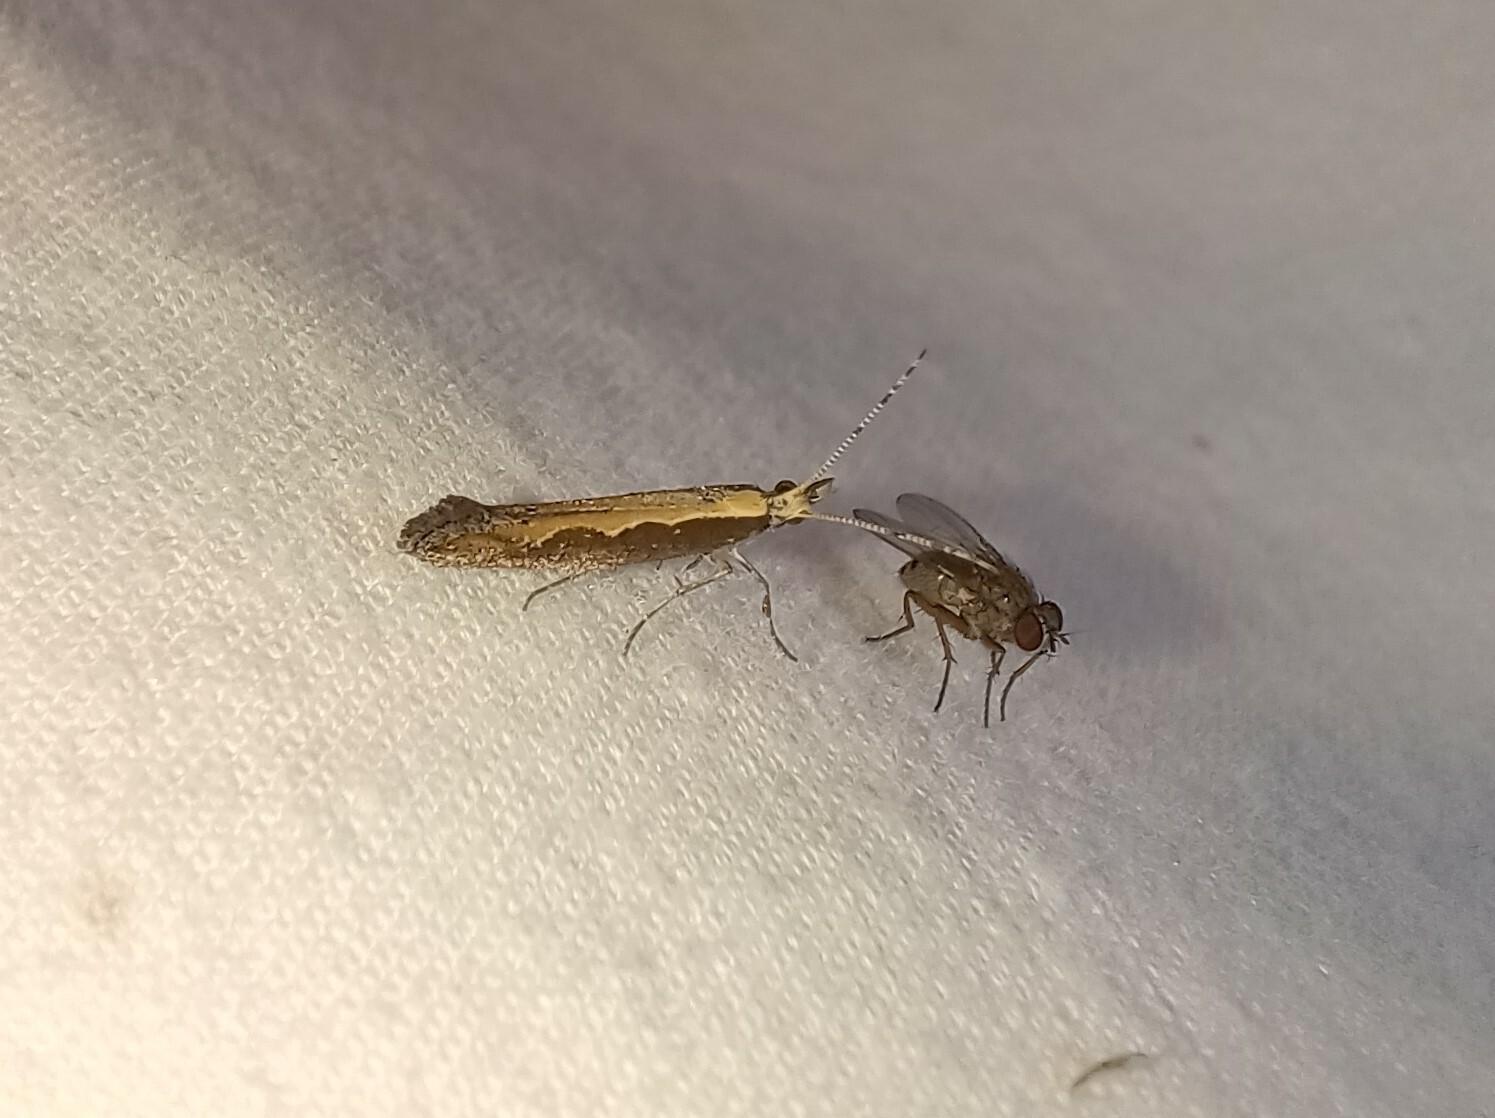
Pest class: diamondback_moth